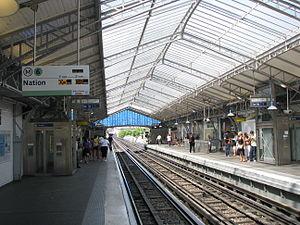
Bir-Hakeim (métro de Paris)
La liste des stations du métro de Paris propose un aperçu des stations actuellement en service, fermées ou autres, du métro de Paris, en France. Le métro a ouvert en 1900 et comprend 302 stations et 383 points d'arrêt, depuis le 23 mars 2013. Les stations fermées ne sont pas comptées dans le total.
Cet article recense les œuvres d'art installées dans les transports ferroviaires en Île-de-France.
Cet article tente de recenser les principales œuvres d'art public du 15ᵉ arrondissement de Paris, en France.